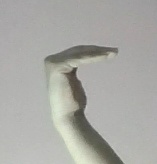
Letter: haa